Flow battery

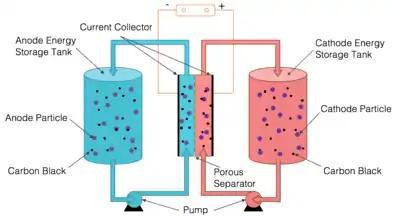
Semi-solid flow battery

A lithium–sulfur system arranged in a network of nanoparticles eliminates the requirement that charge moves in and out of particles that are in direct contact with a conducting plate. Instead, the nanoparticle network allows electricity to flow throughout the liquid. This allows more energy to be extracted.